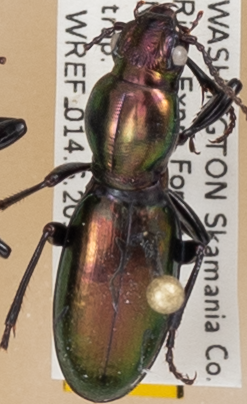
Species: Zacotus matthewsii
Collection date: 2018-07-17
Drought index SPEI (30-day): -1.038
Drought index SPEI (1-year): -0.39
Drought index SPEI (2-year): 0.662